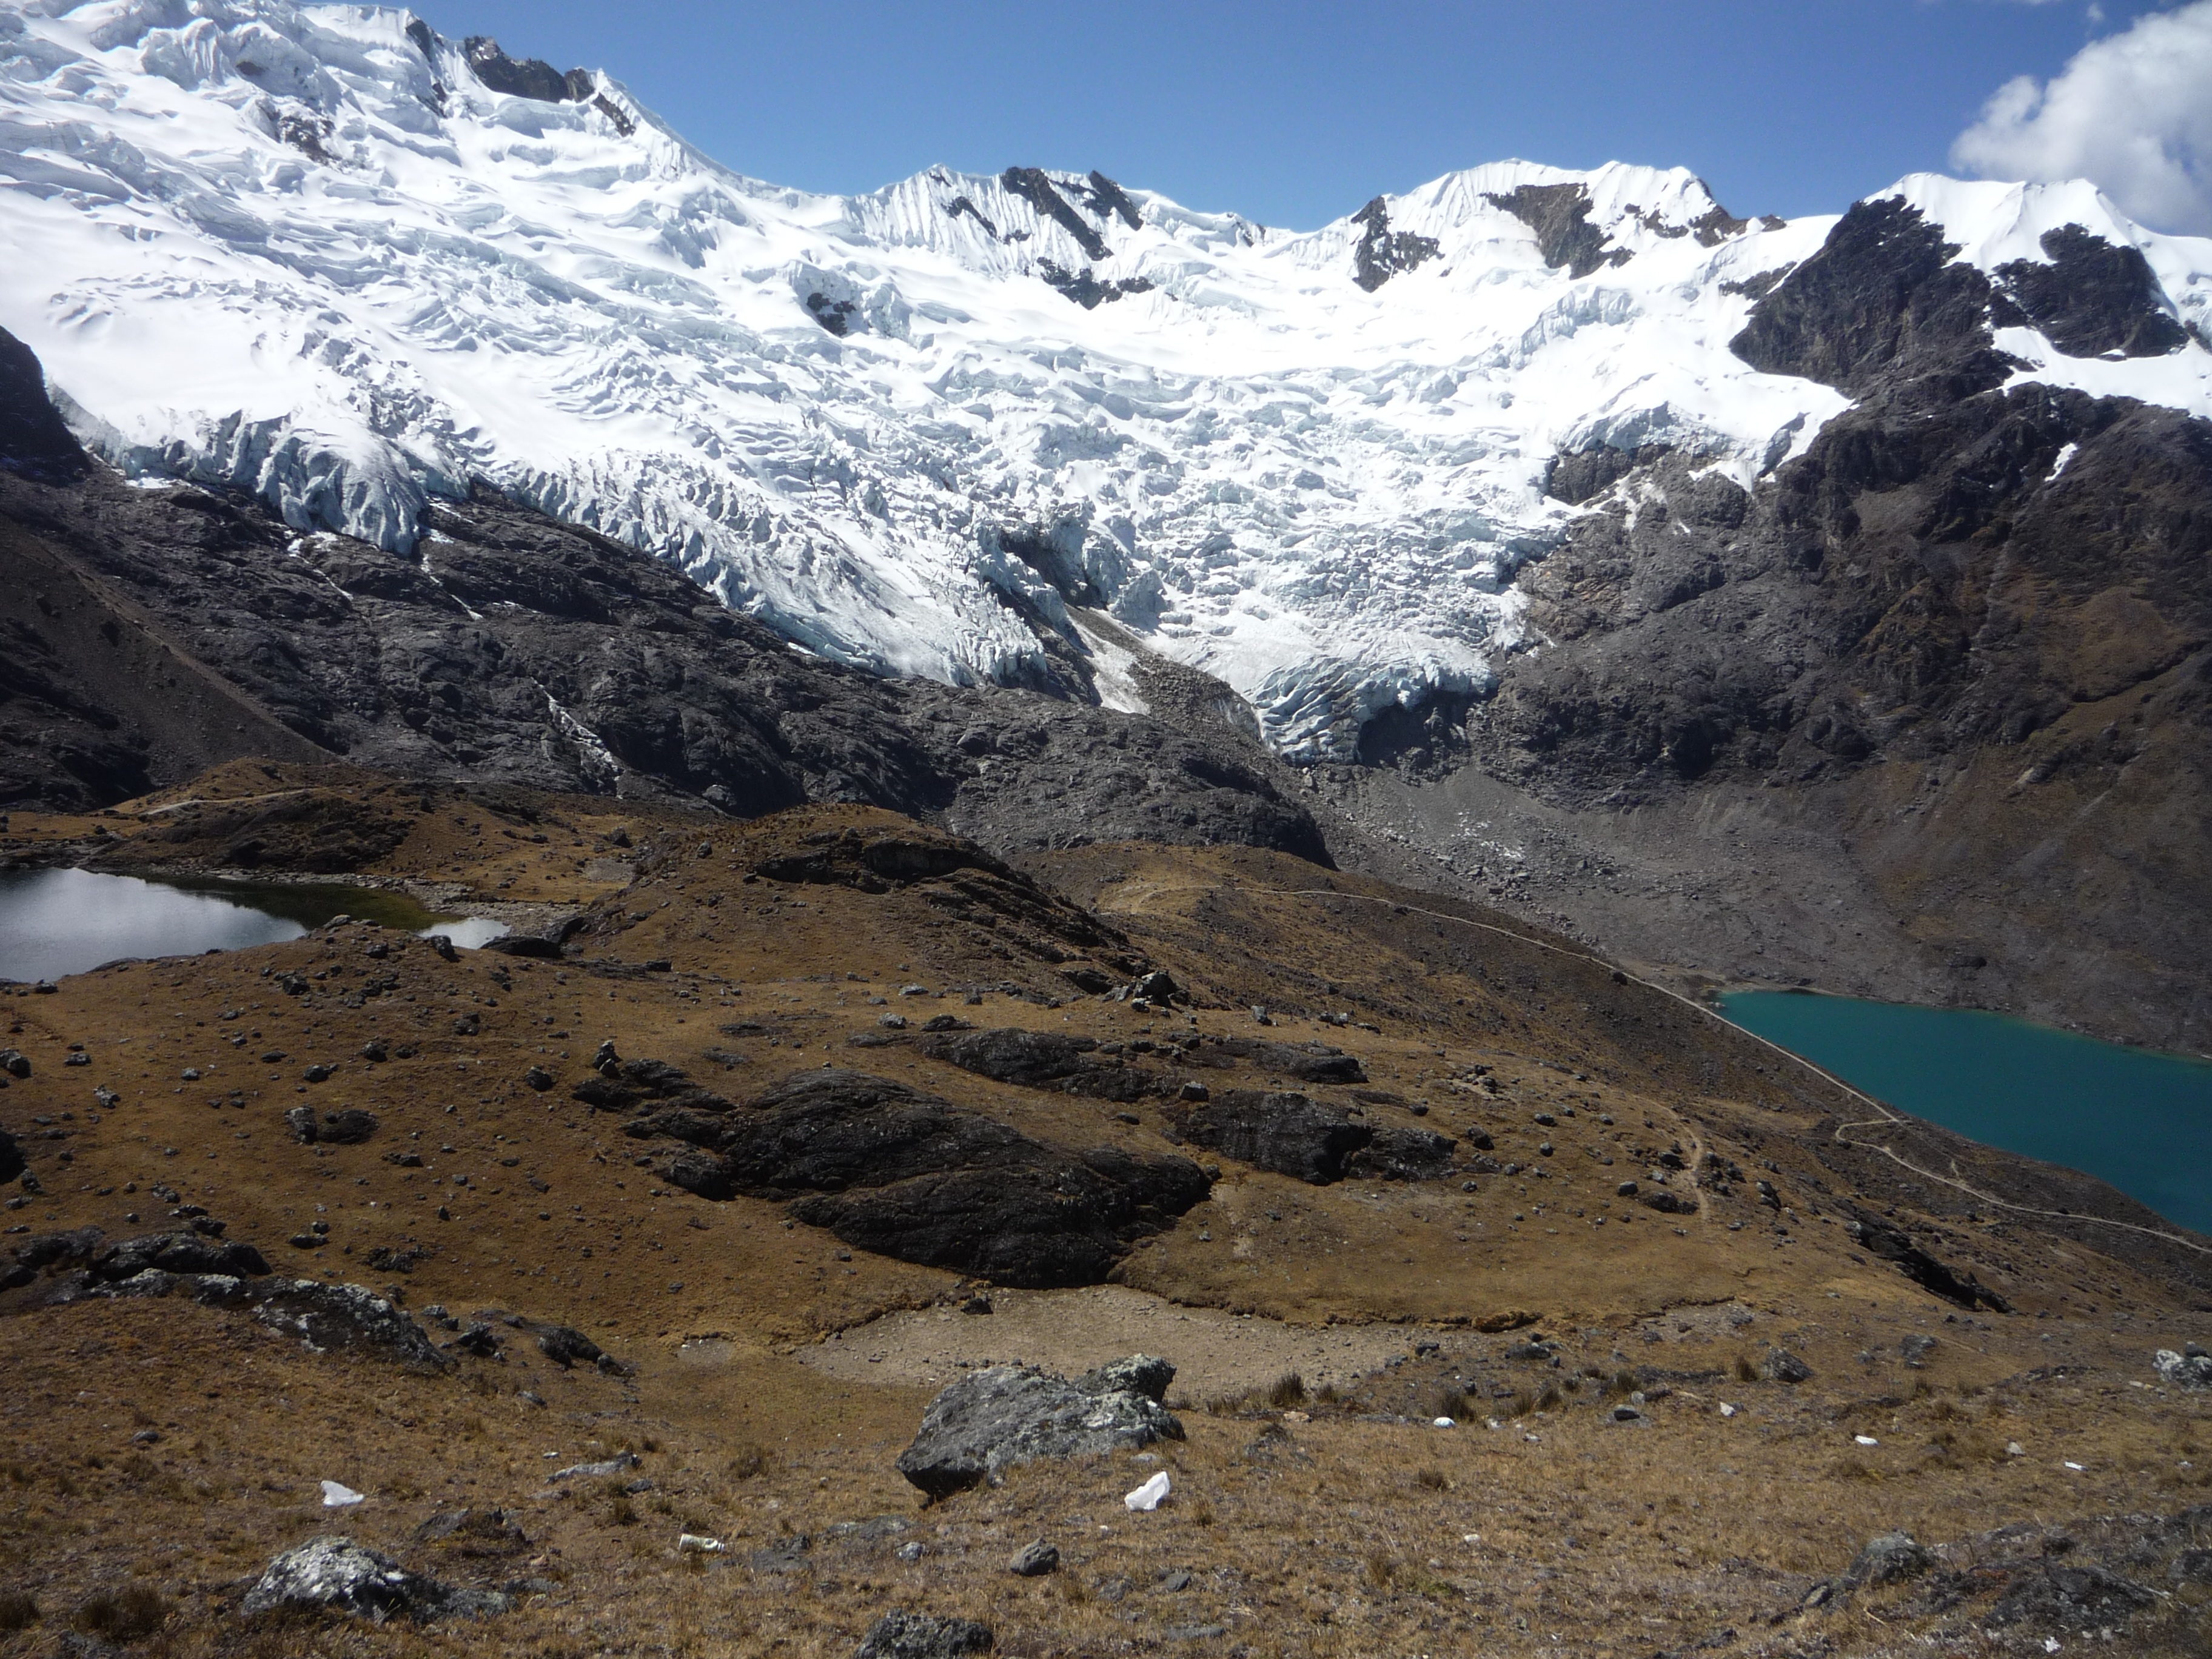
mountain, snow, lake, adventure, valley, mountain range, walk, glacier, ridge, peru, geology, plateau, course, fell, cirque, loch, moraine, nevado, landform, mountain pass, geographical feature, mountainous landforms, glacial landform, geological phenomenon, huaytapalla, huaytapallana